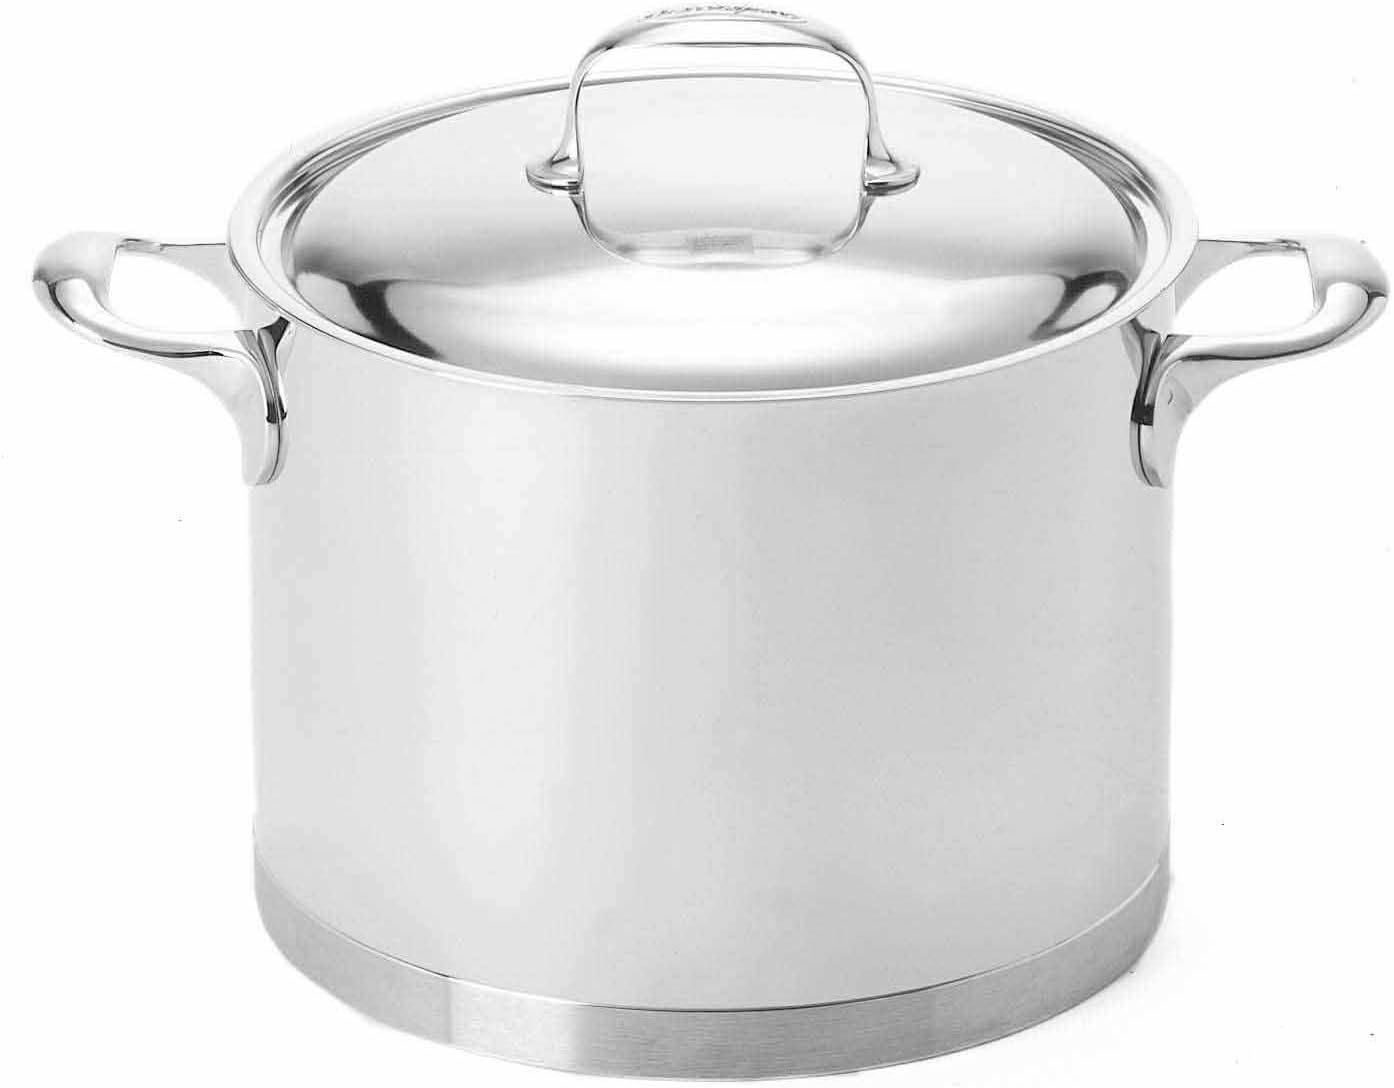
Demeyere Atlantis 5.3 Quart Deep Stockpot with Lid
Category: Amazon Home
Located in Herentals near Antwerp in the heart of Belgium and founded in 1908, Demeyere has specialized in the production of high quality, state of the art, top-end stainless steel cookware in a wide variety of products and range. The only producer to make cookware specifically to suit different cooking methods, each technological requirement is quite different for boiling, frying, stirring and slow cooking. Therefore, the construction of each type needs to have a different technology application. Ideal for induction stoves, Demeyere cookware is completely oven safe and can be used with gas, electric, ceramic or halogen stovetops. With the comfortably designed stay cool cast stainless steel welded handles, the unique Silvinox surface treatment for easy maintenance and drip free rims for easy pouring, the Atlantis collection combines both function and beauty. Whether it is the Inductoseal technology combining the 7 layers of stainless steel and copper core hermetically sealed in the base of saucepans, sauce pots, stockpots or stockpots or the 7 ply Material used for fry pans, conical sauteuses and woks, all Atlantis cookware is comprised of durable, warp resistant, heavy gauge 7-ply material for perfect heat distribution. To achieve the best results for all types of cooking there is no such thing as one unique technology to be applied. The unique concept of 7 ply material adapted to a given cooking vessel for a specific function will give you optimal heat distribution and the finest cooking control. These wonderful pieces are dishwasher safe, come with a 30 year warranty and are made in Belgium.
Features: 5.3-quart stockpot made with stainless steel and 7-layer base for optimal heat distribution | Stay-cool, cast stainless-steel, welded handles; no rivets where food can stick | Heavy, tight-fitting lid and drip-free rim for easy pouring | Dishwasher safe; oven safe to 600 degrees F; for all cooktops including induction; made in Belgium | 30-year warranty against defects; diameter of base measures 7.9 inches